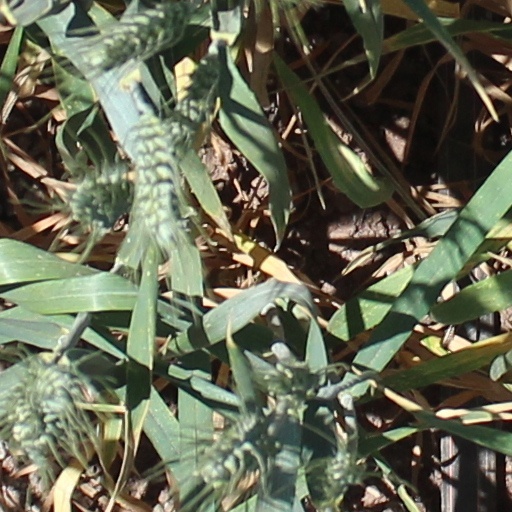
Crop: wheat